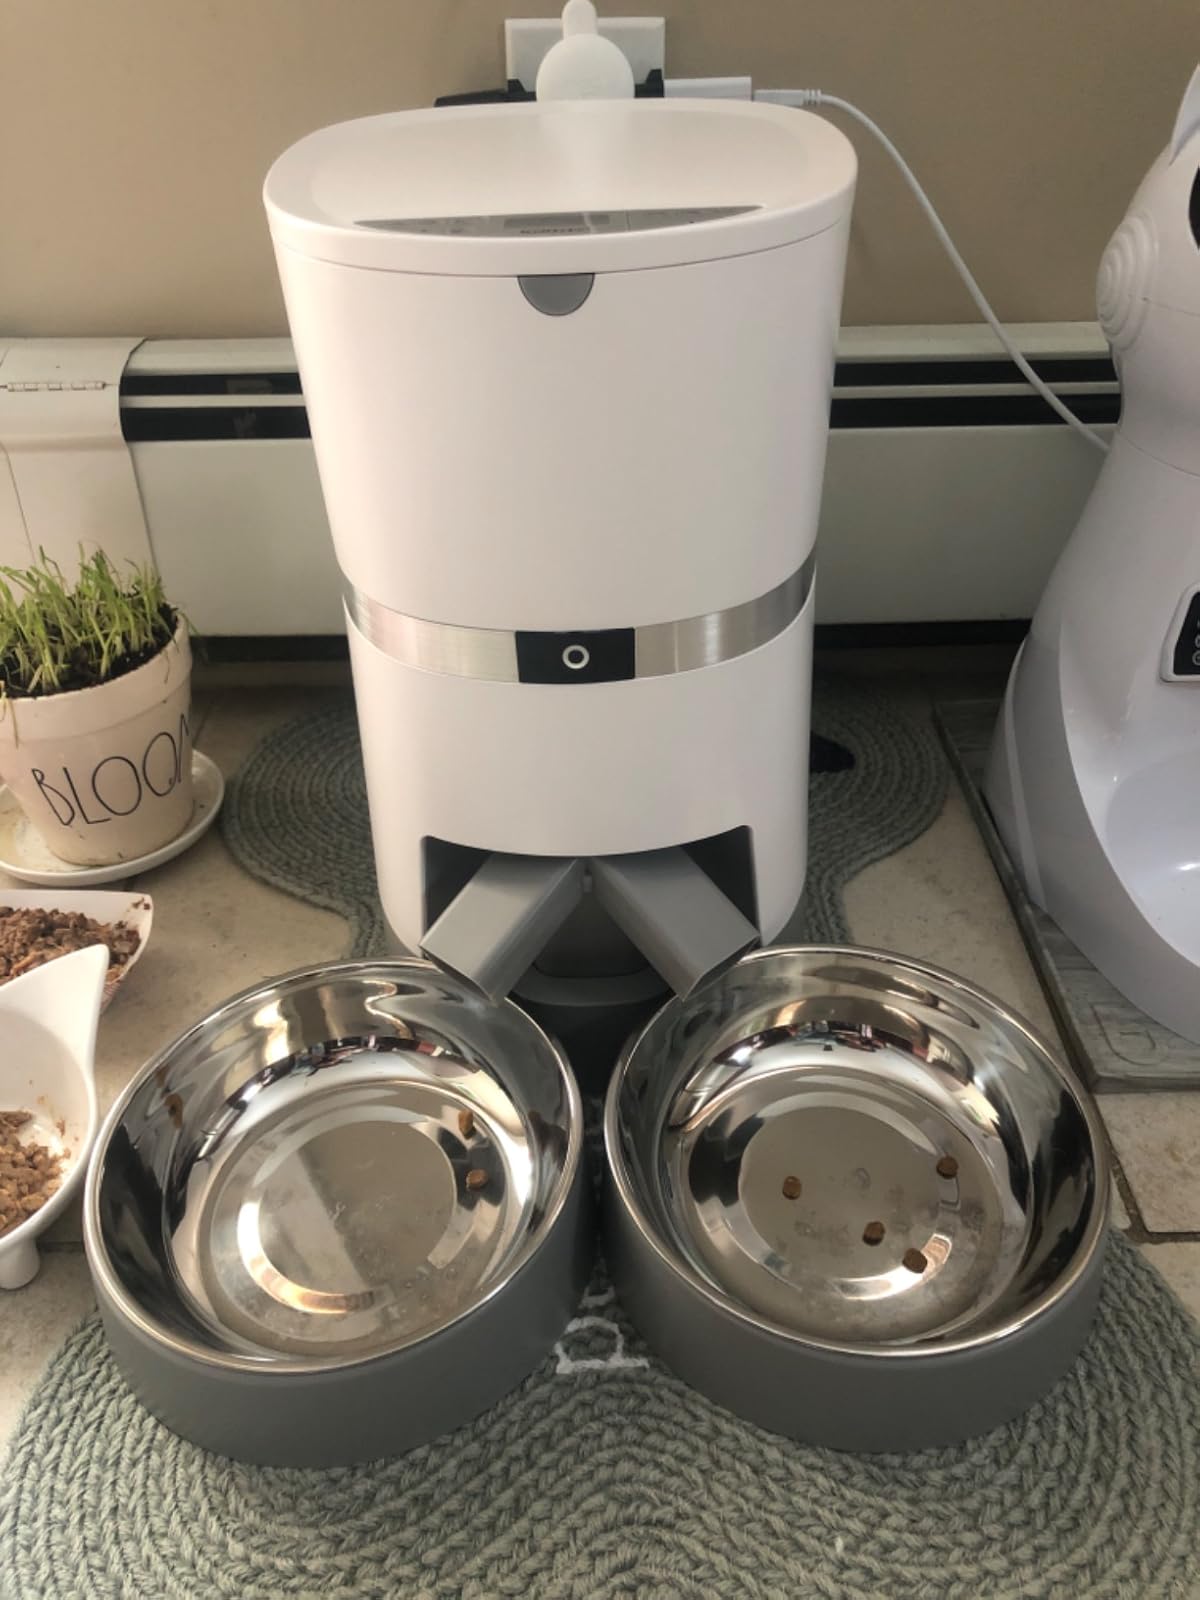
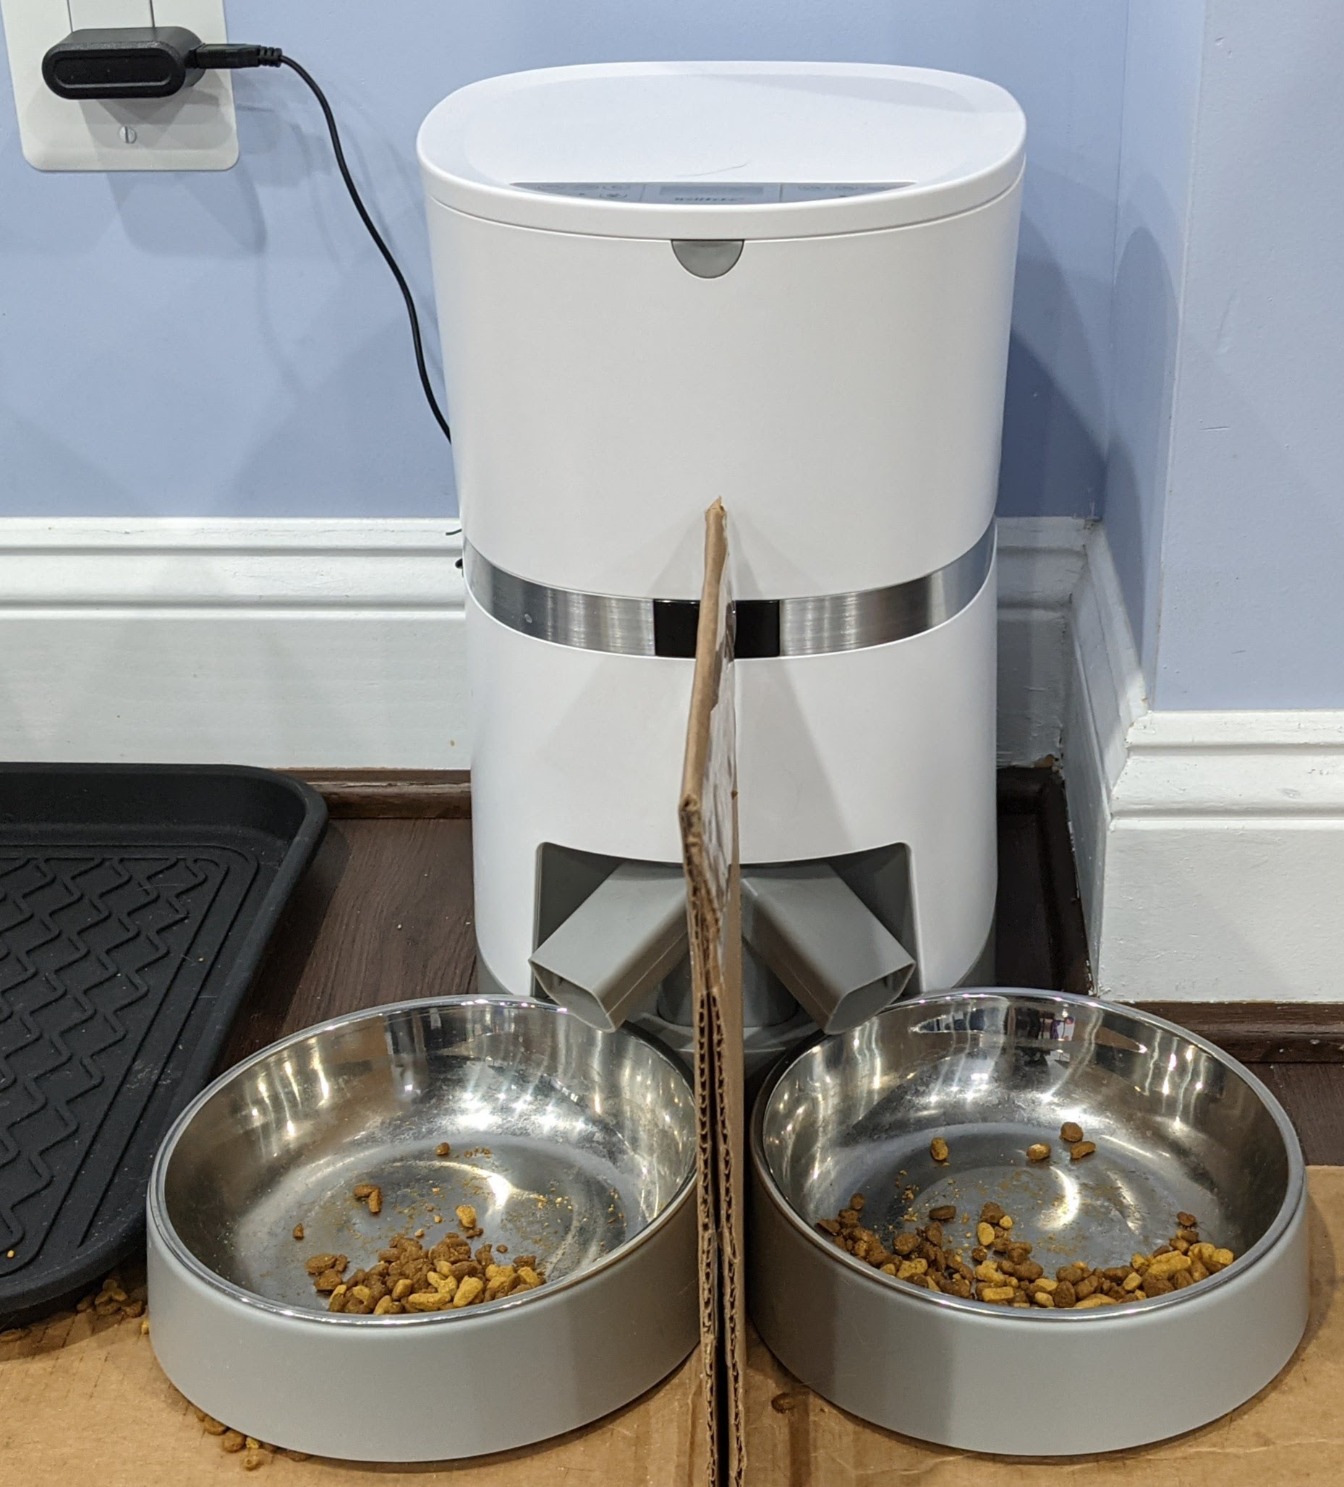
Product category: items_feeder
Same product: yes